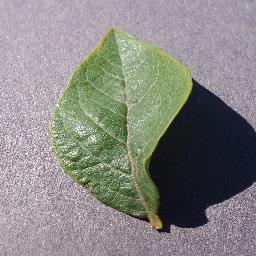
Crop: blueberry
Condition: healthy